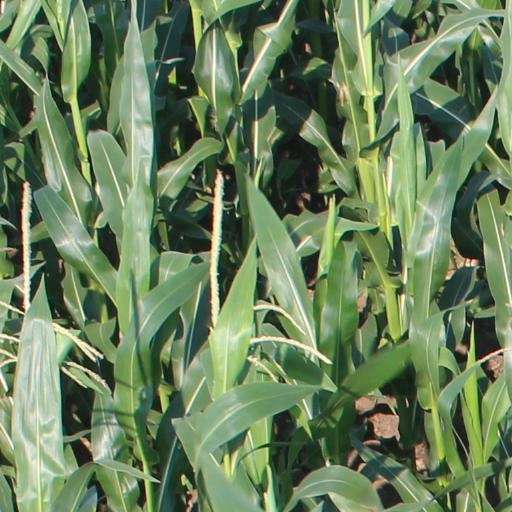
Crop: maize; corn